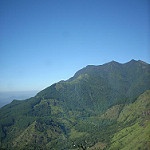
Label: mountain